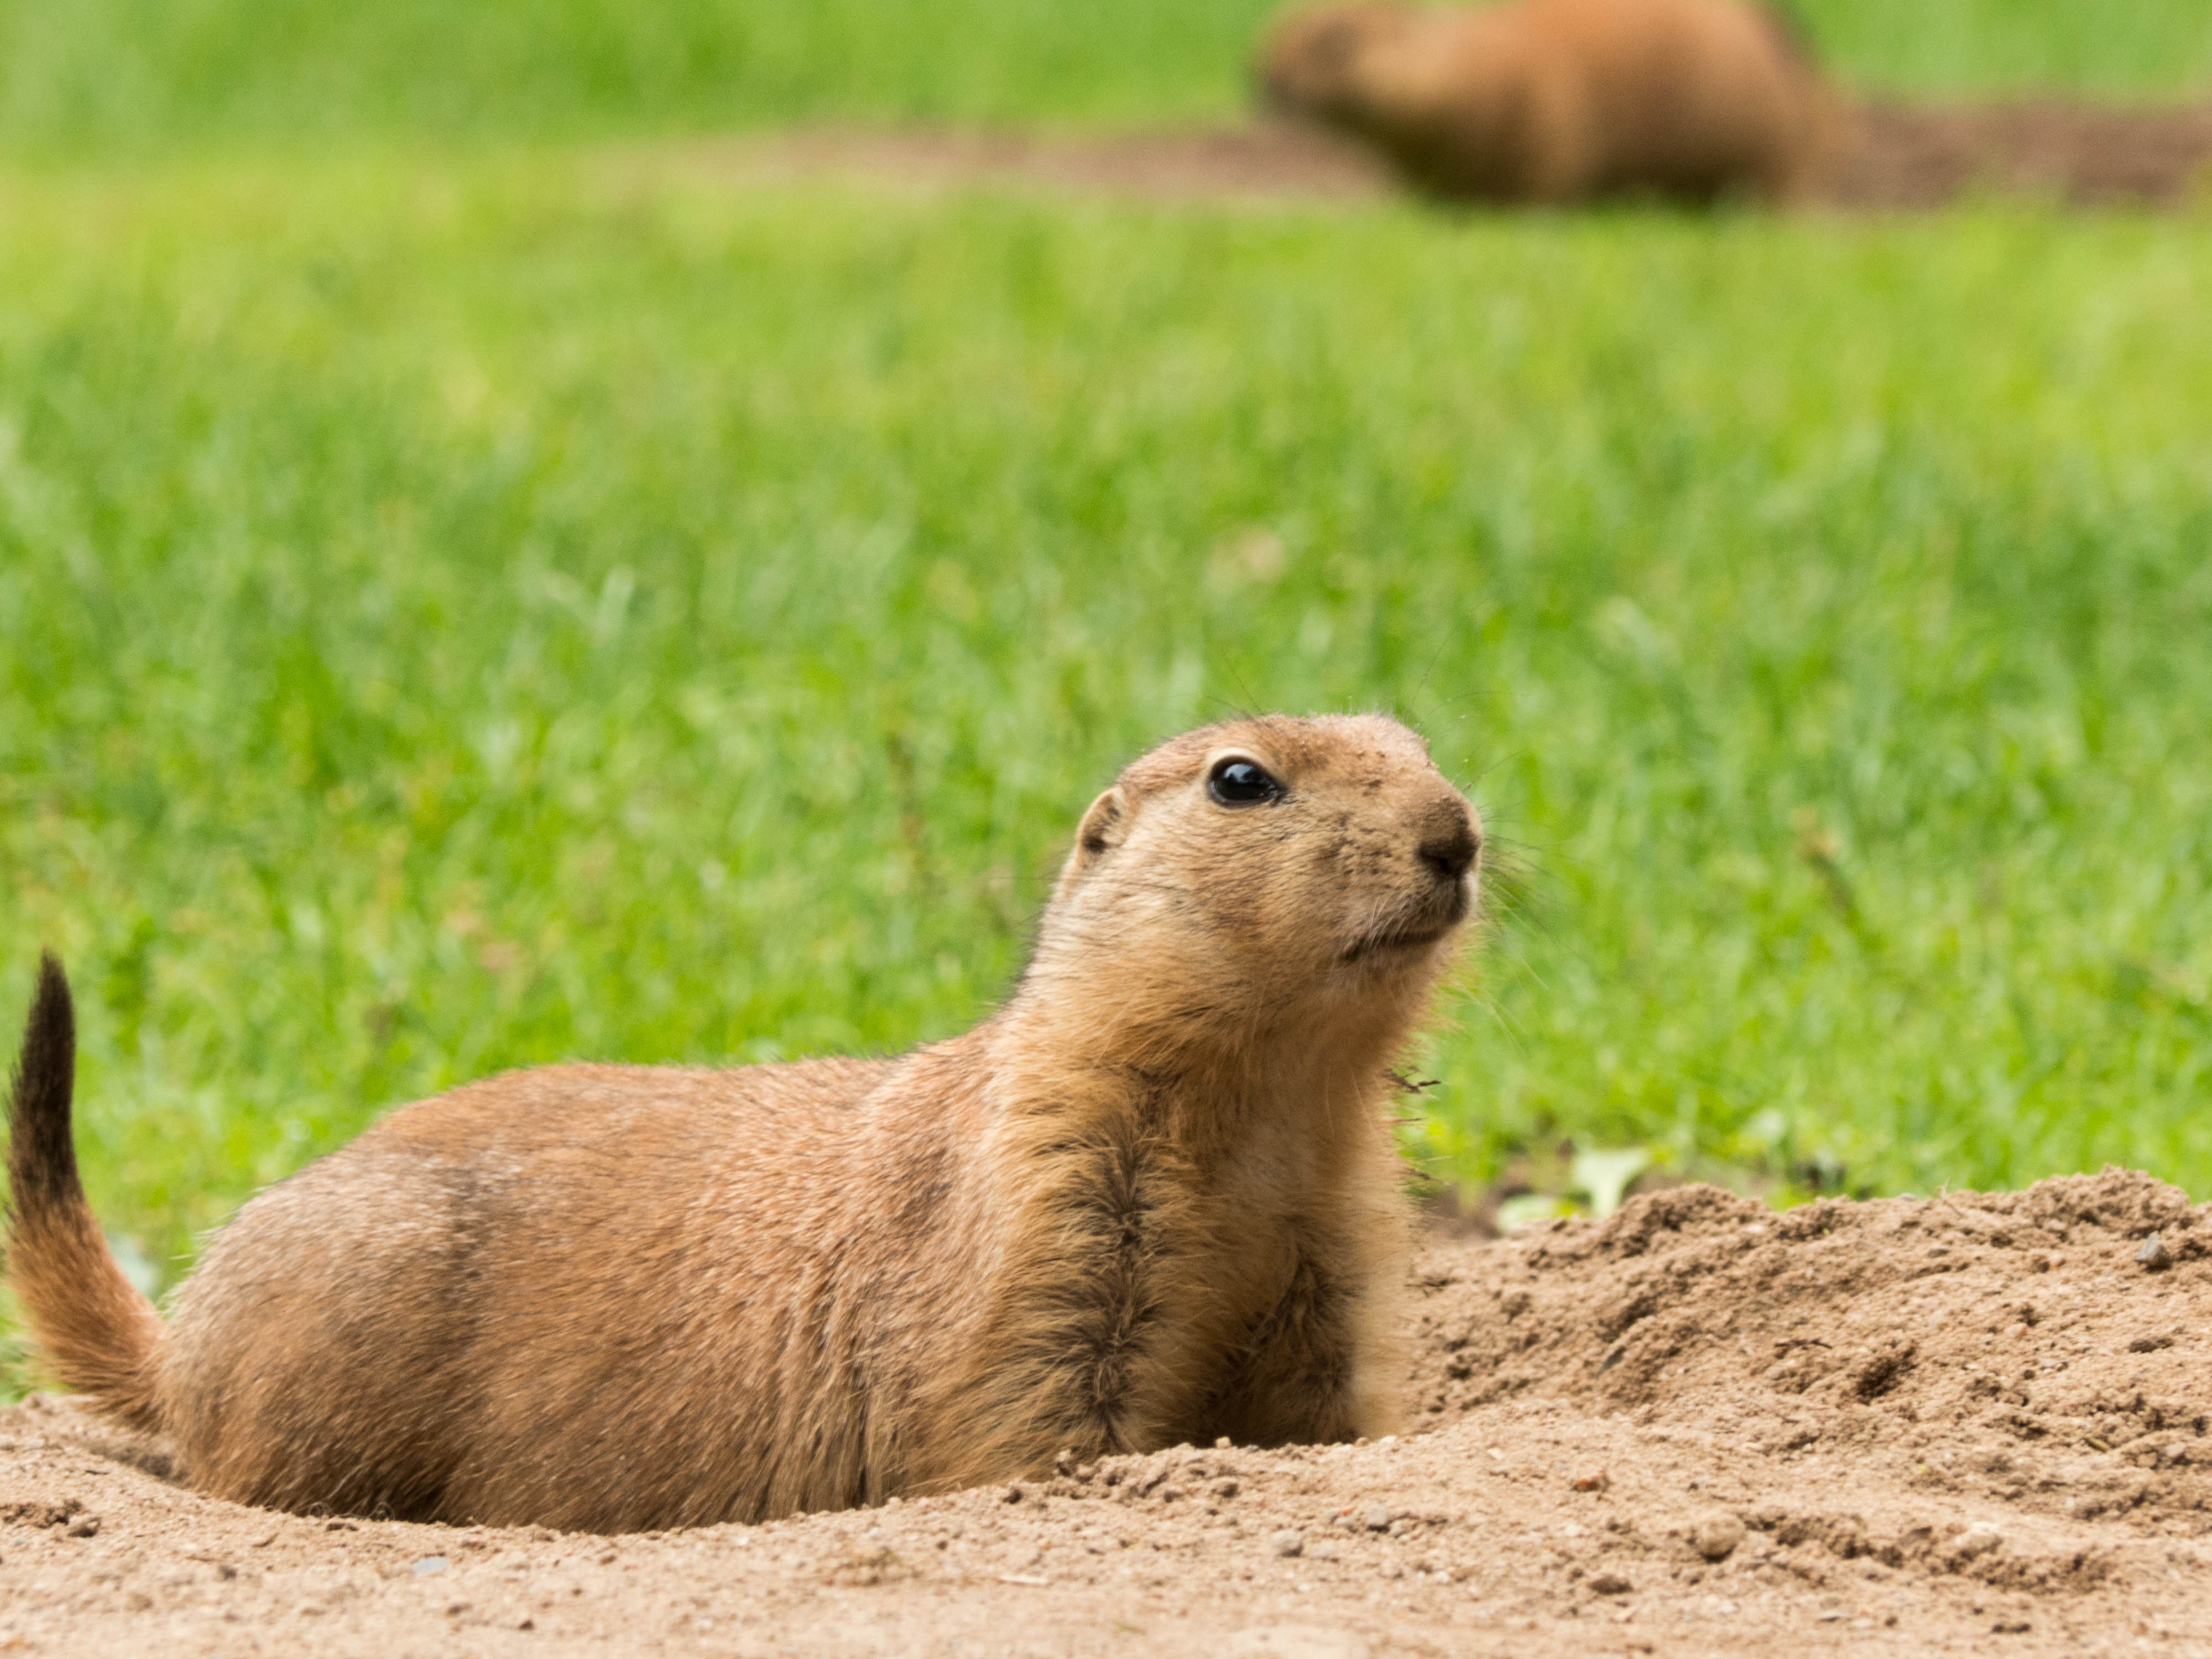
nature, animal, cute, wildlife, zoo, mammal, squirrel, rodent, fauna, whiskers, vertebrate, capybara, marmot, prairie dog